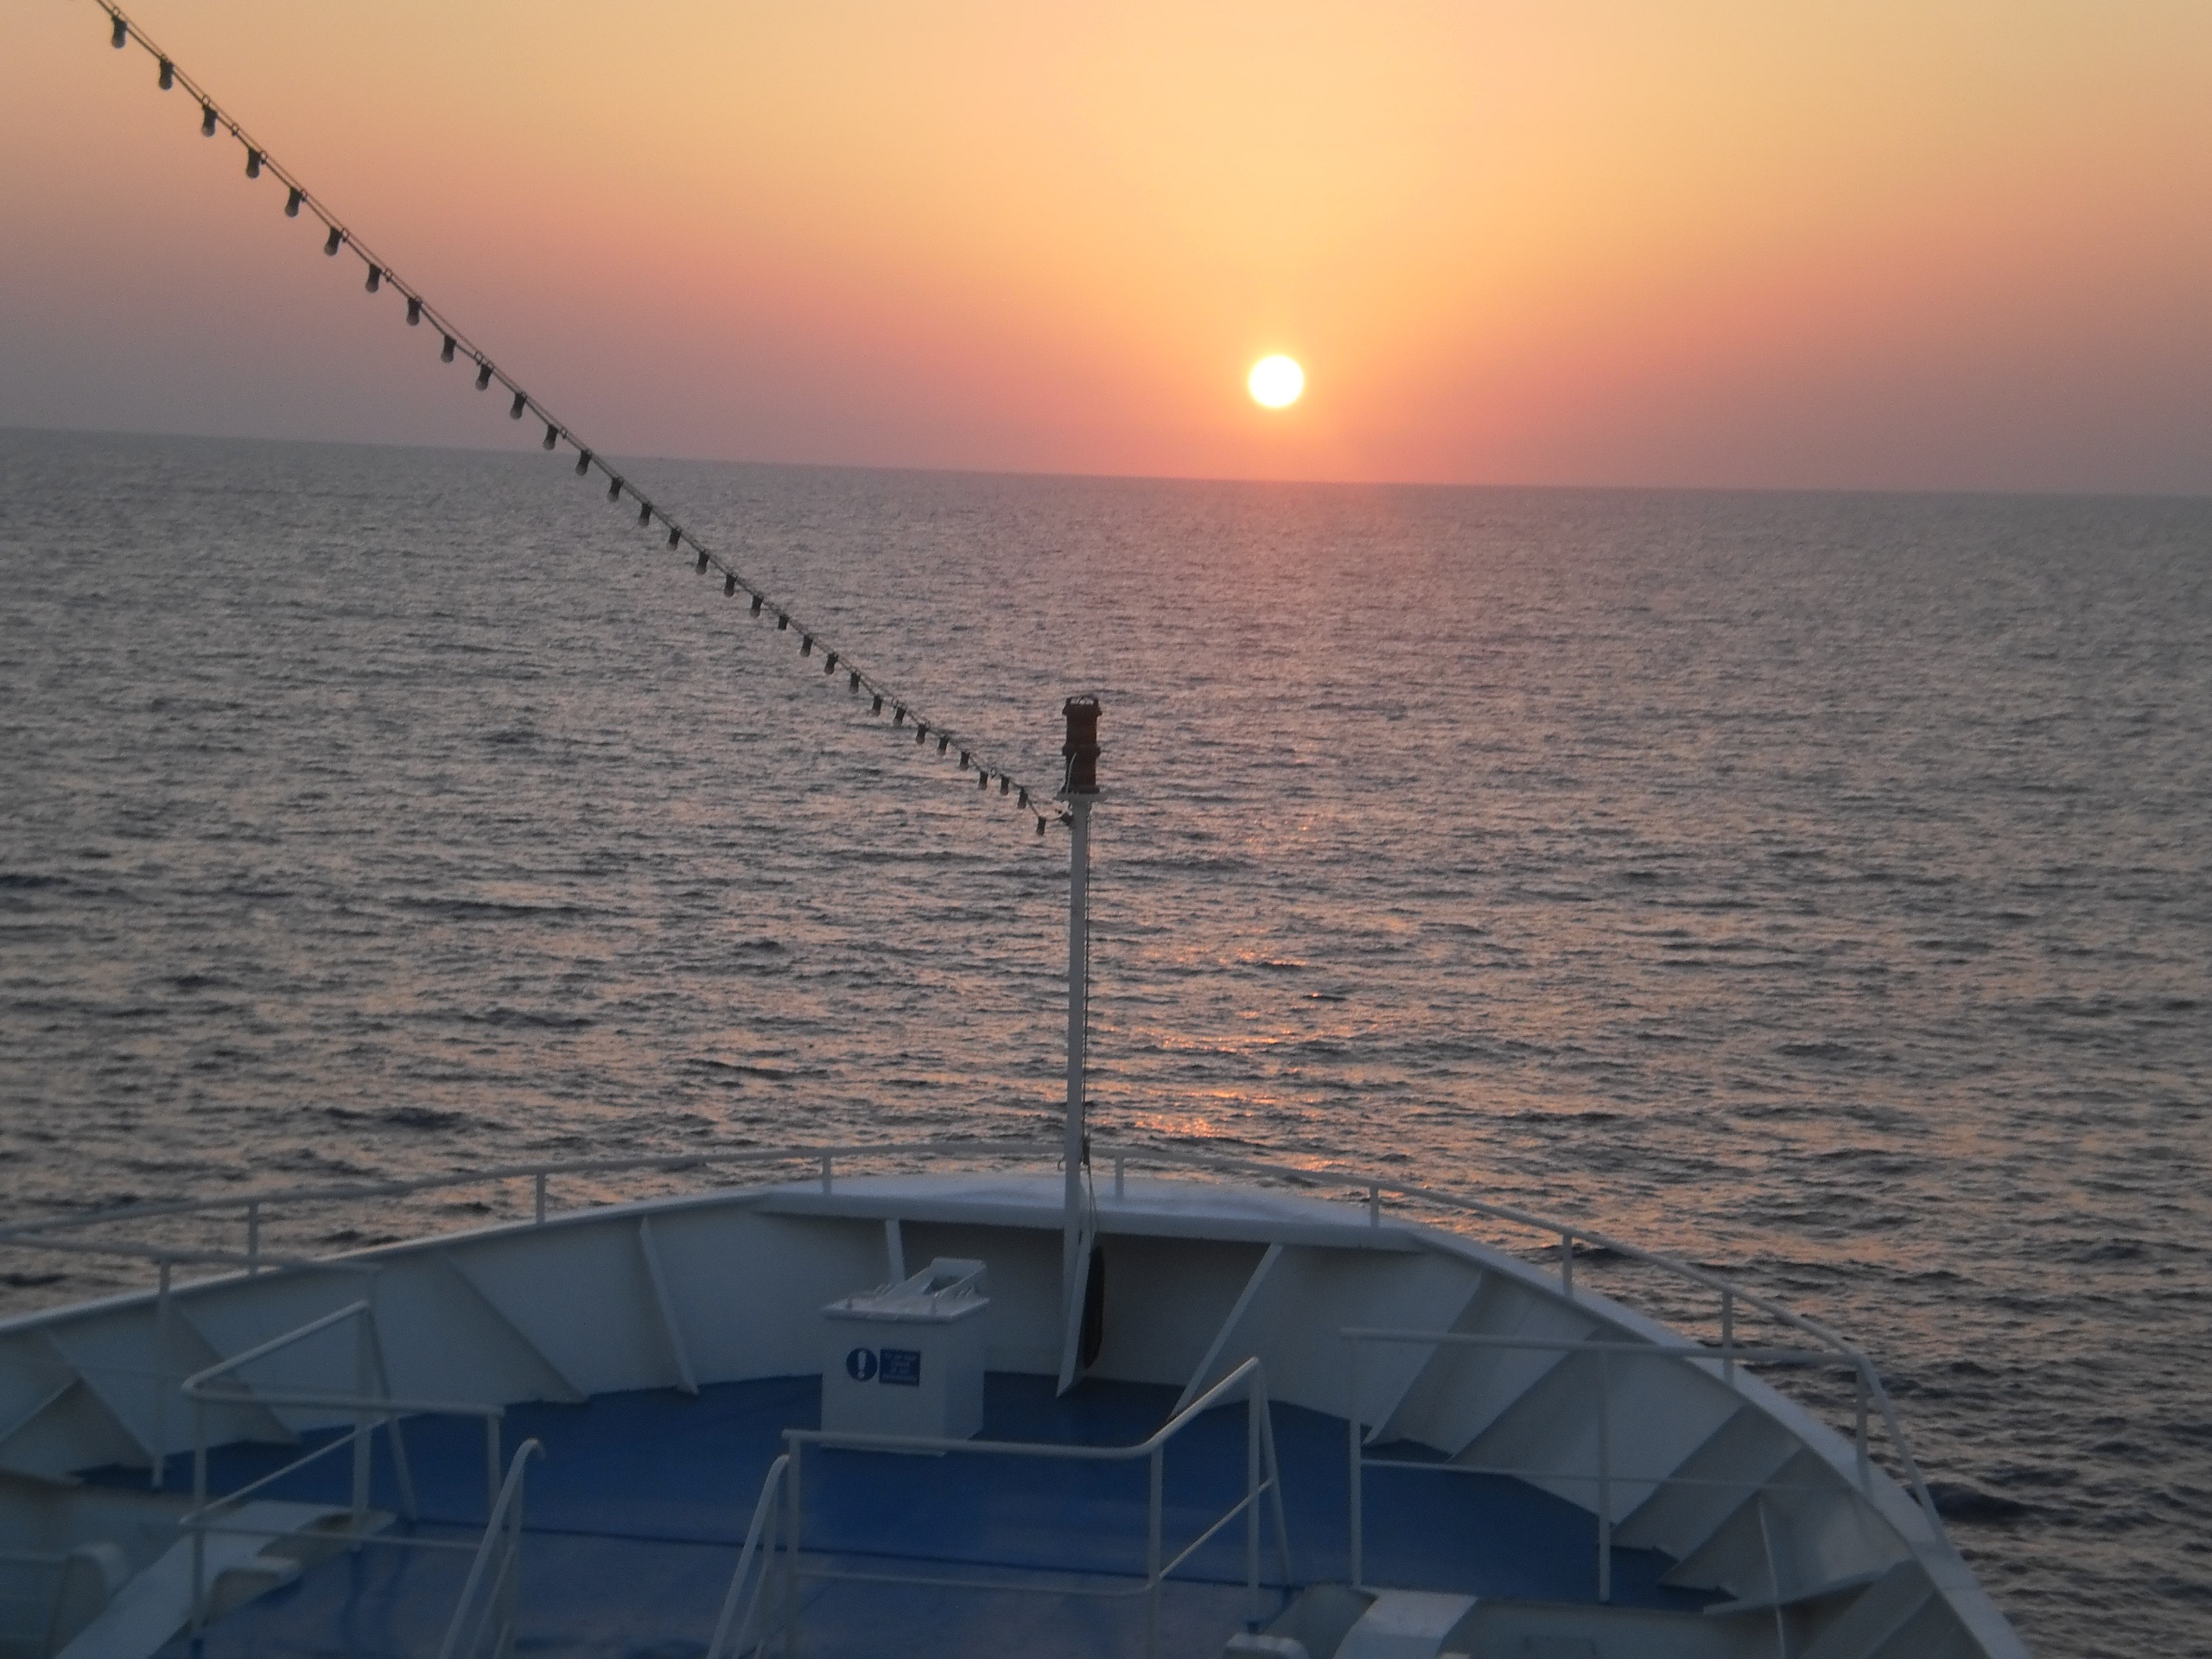
sea, boat, ship, vehicle, sailboat, watercraft